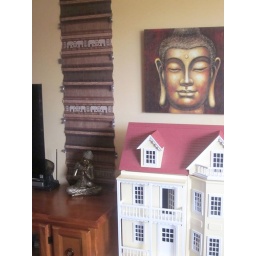
My dool house perfectly matched my lounge but I don't like it in here and need to move it.